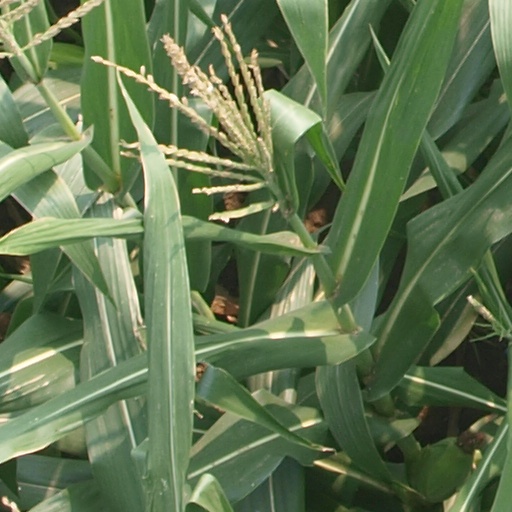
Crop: maize; corn